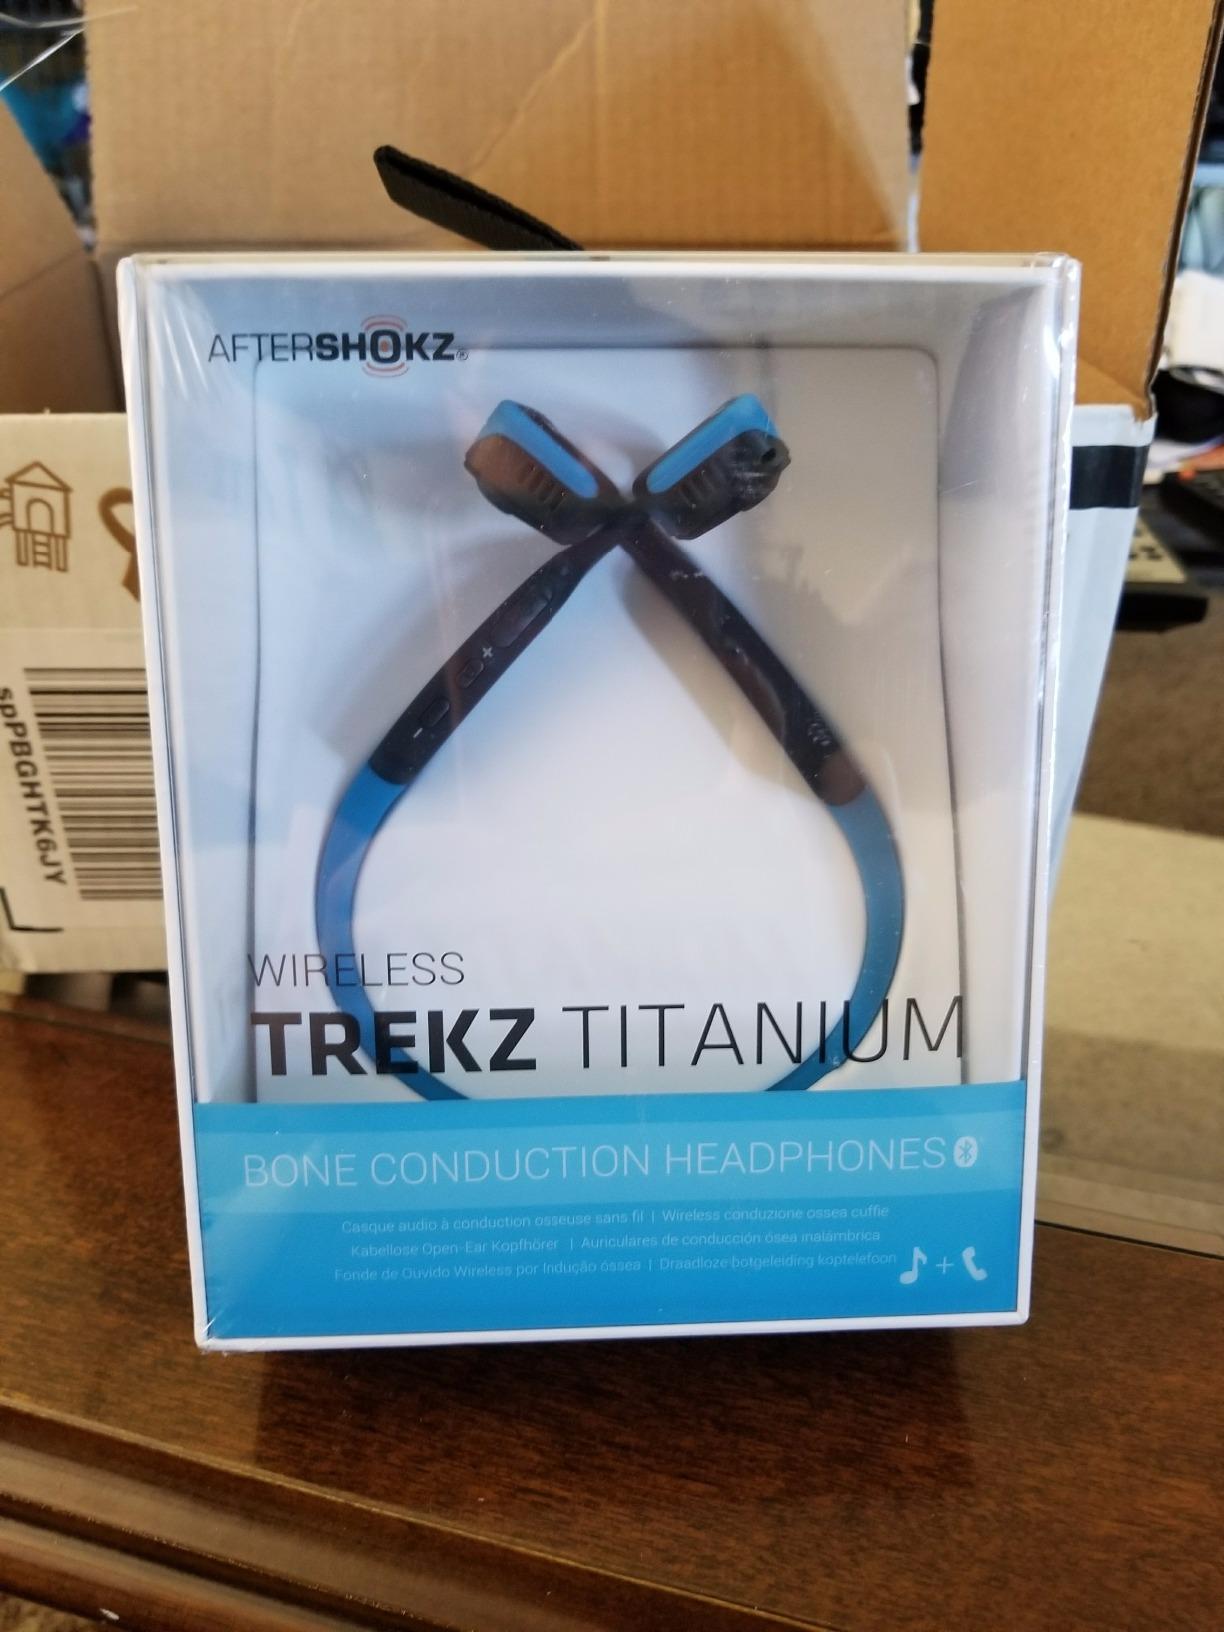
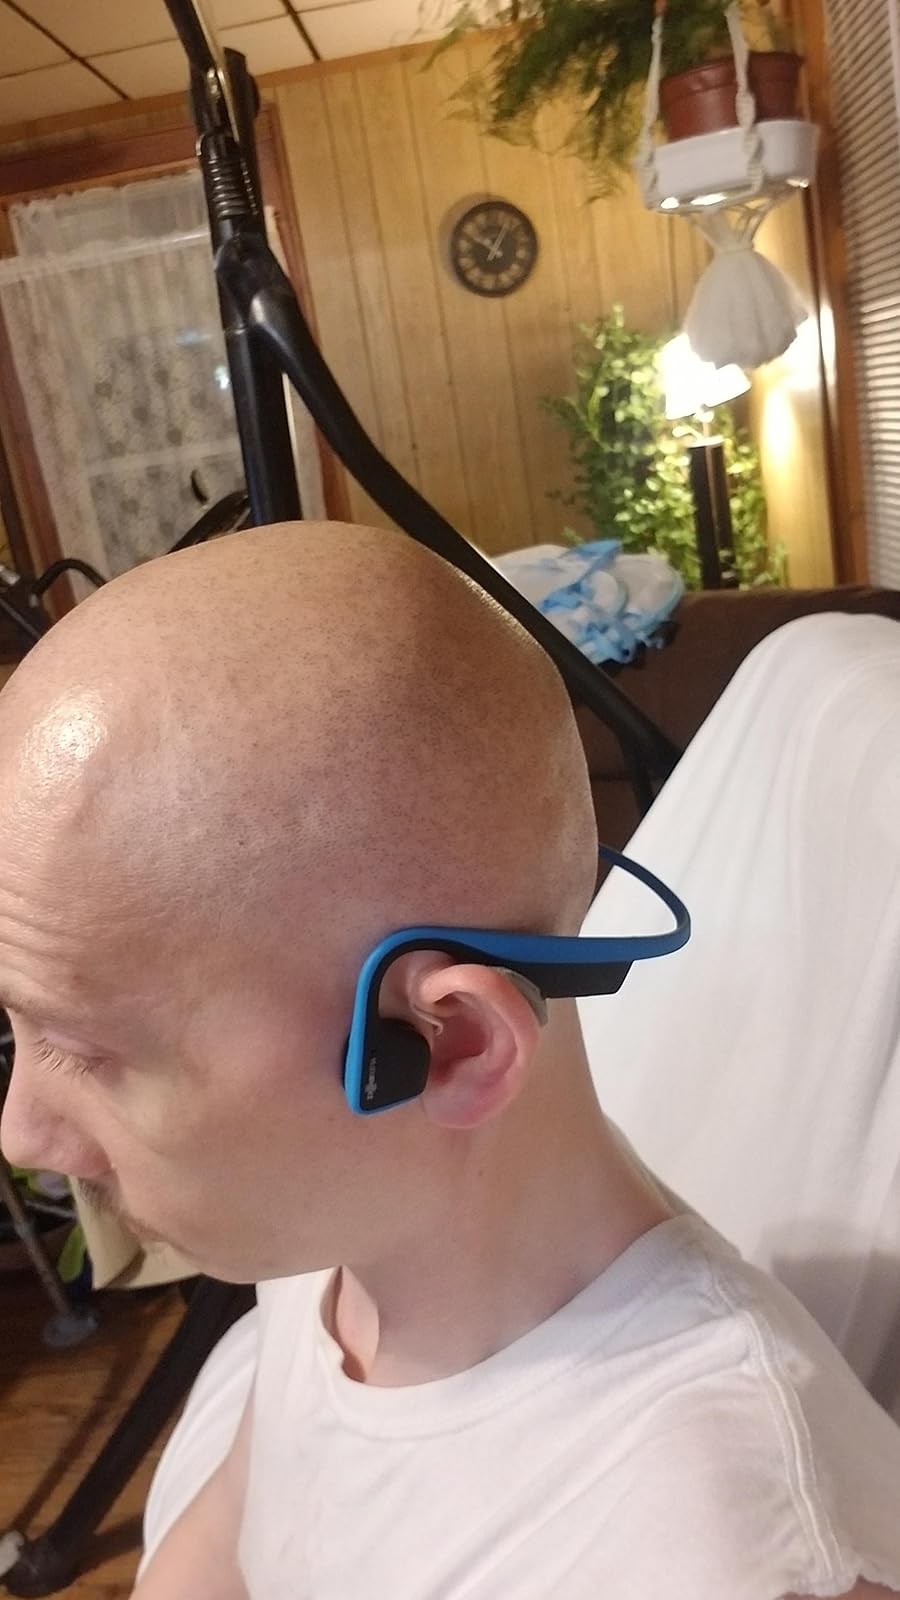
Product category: headphones
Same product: yes